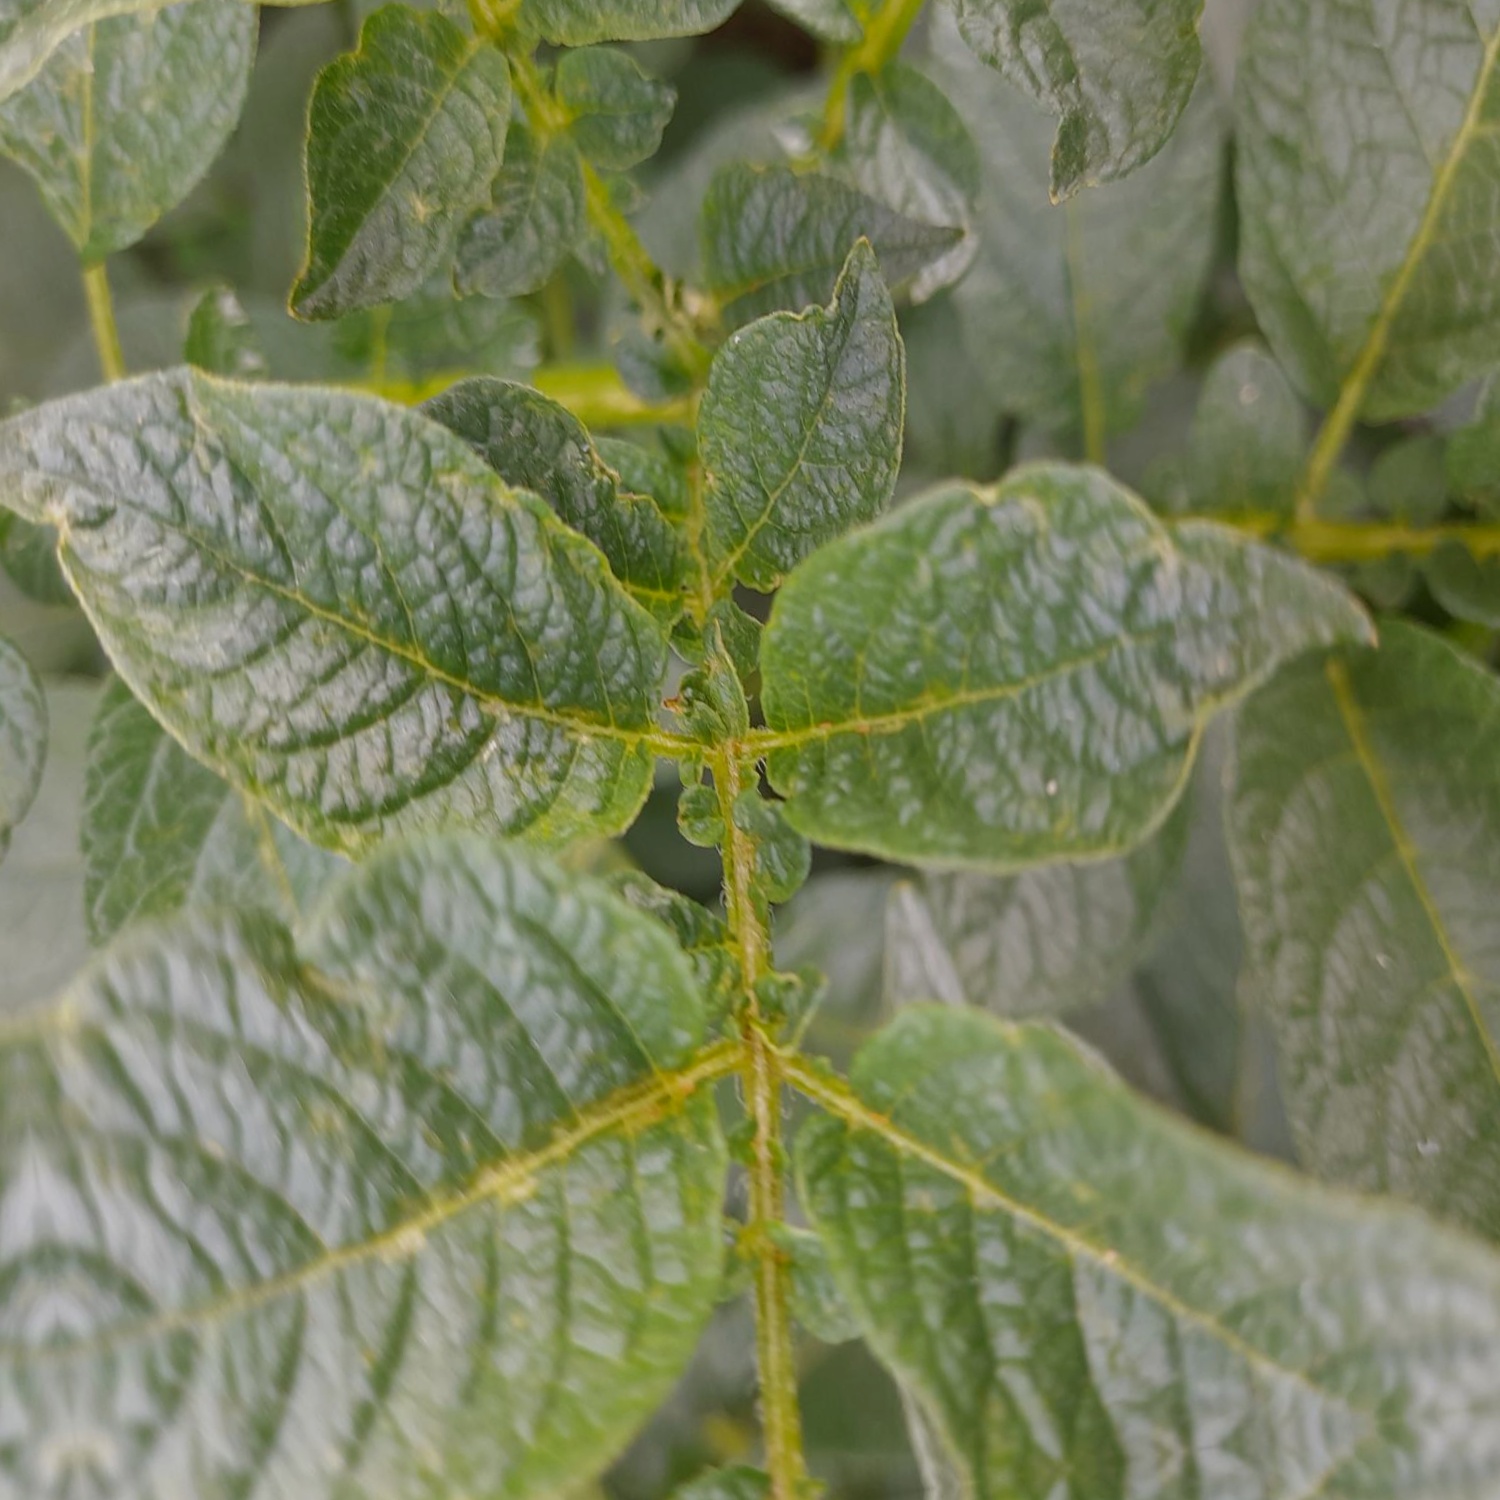
Etiqueta: Virus